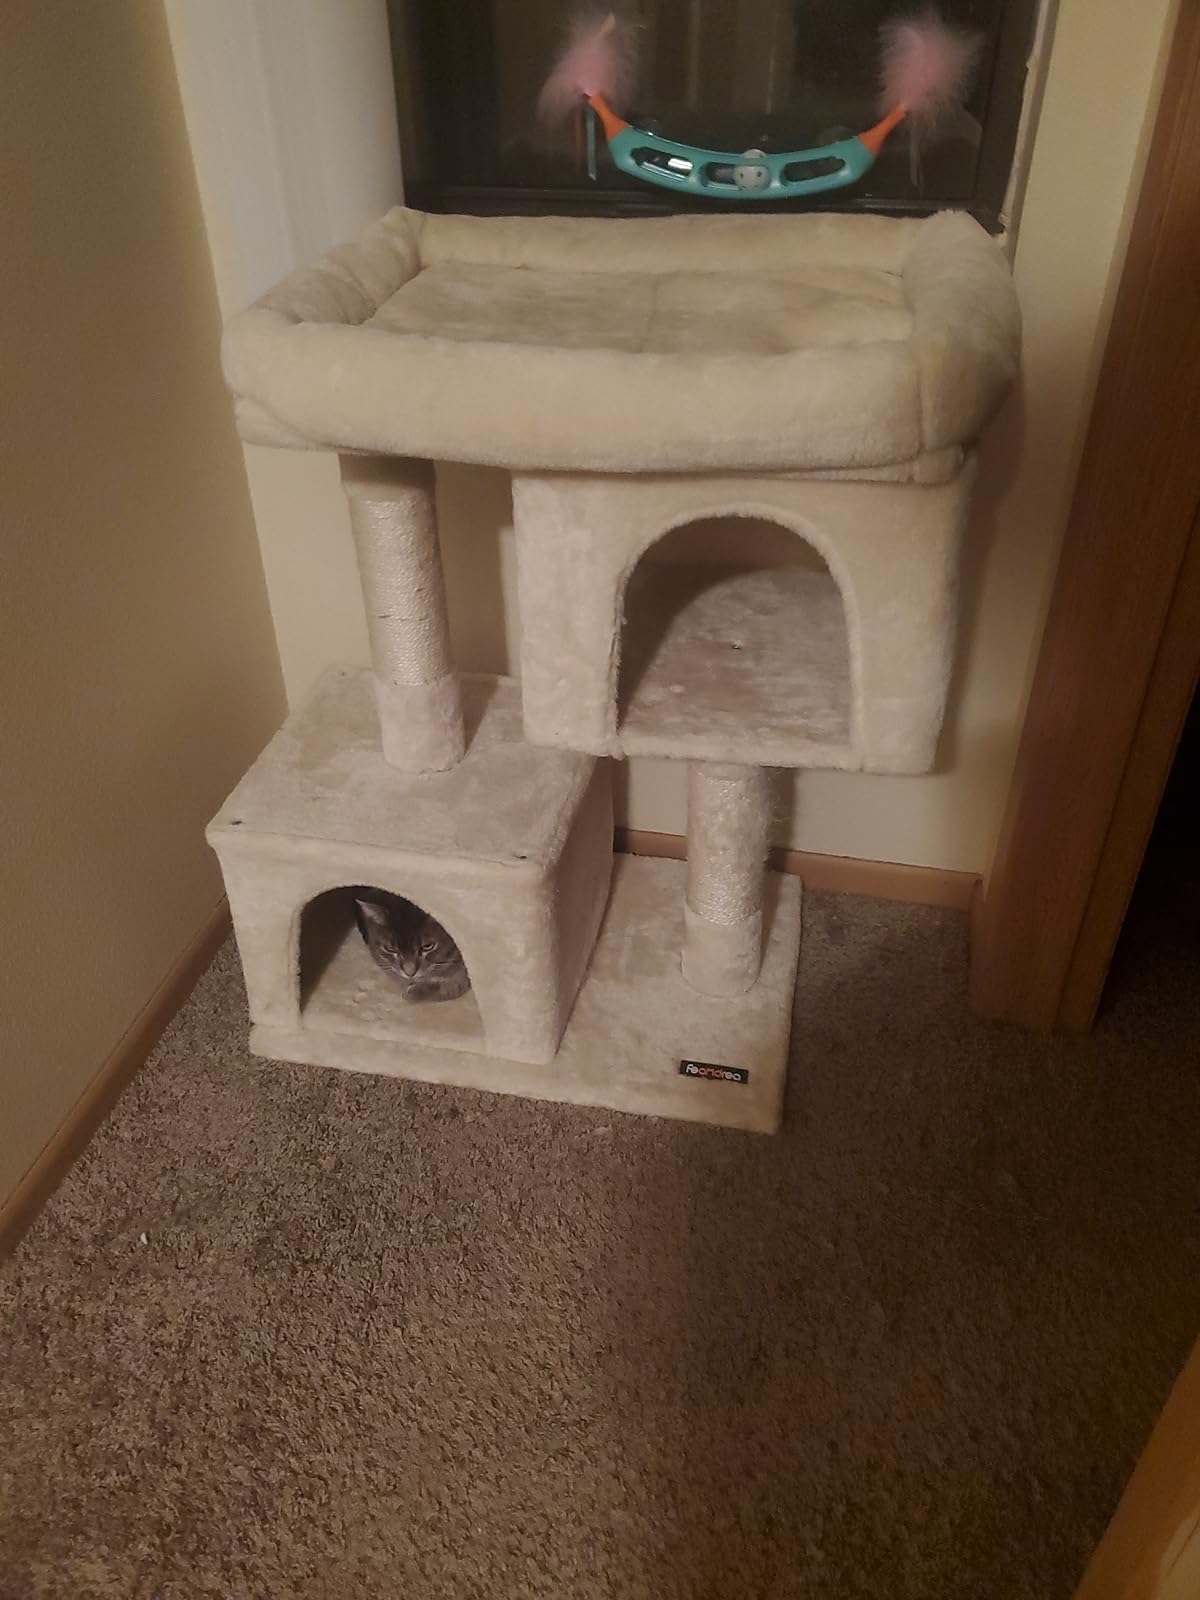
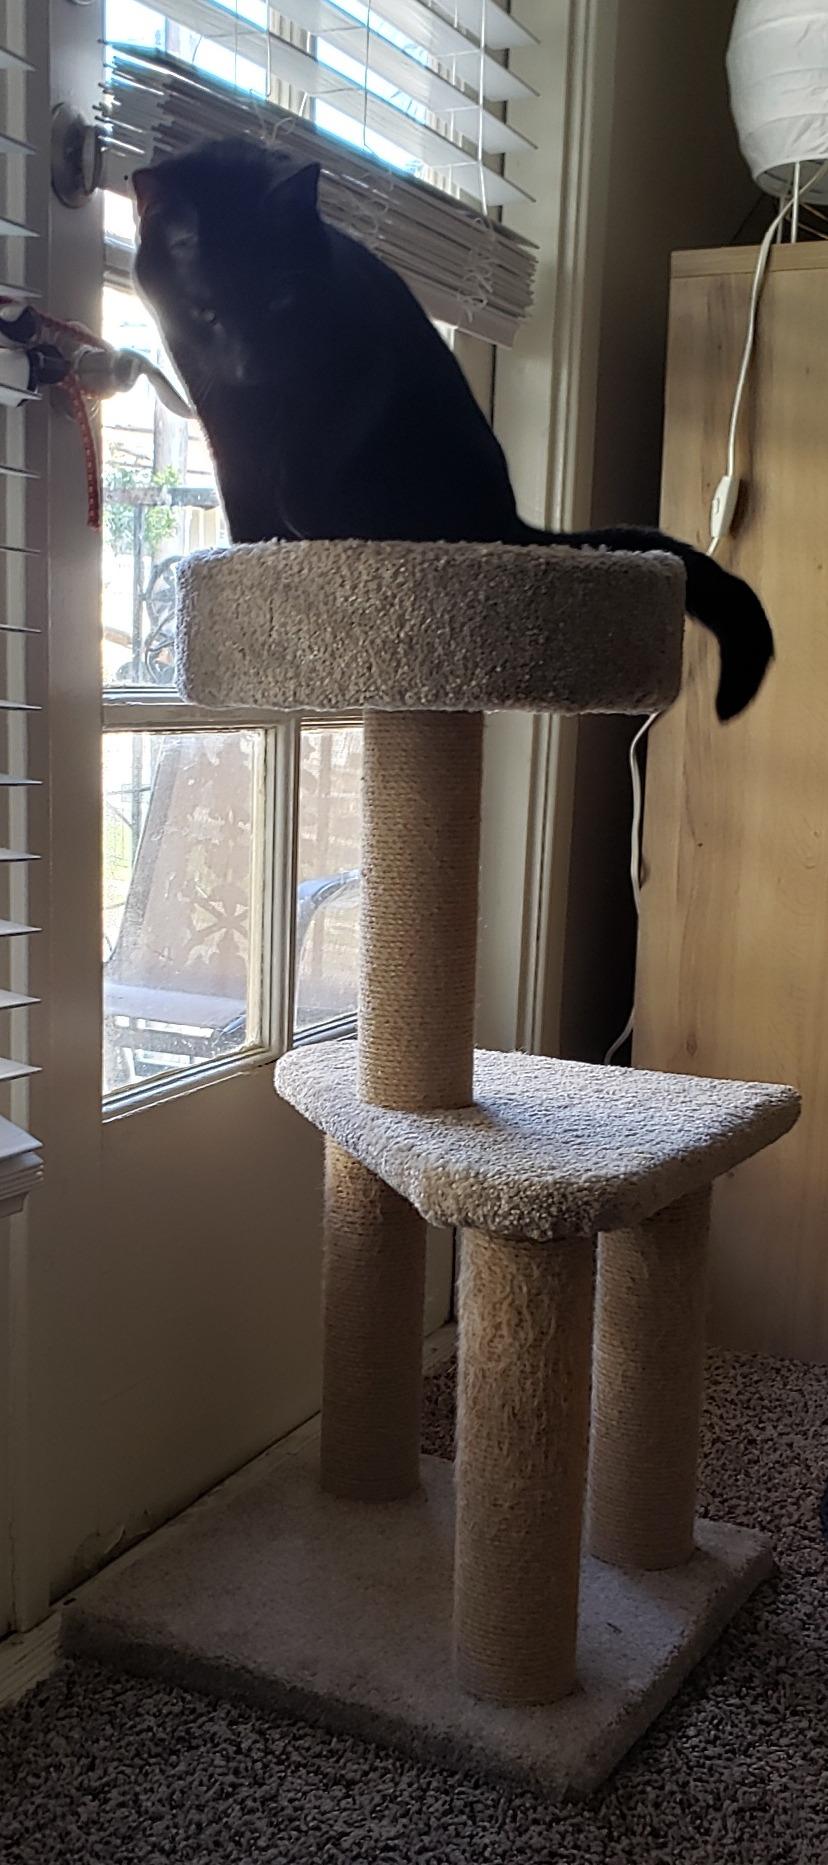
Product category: items_cat tree
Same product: no